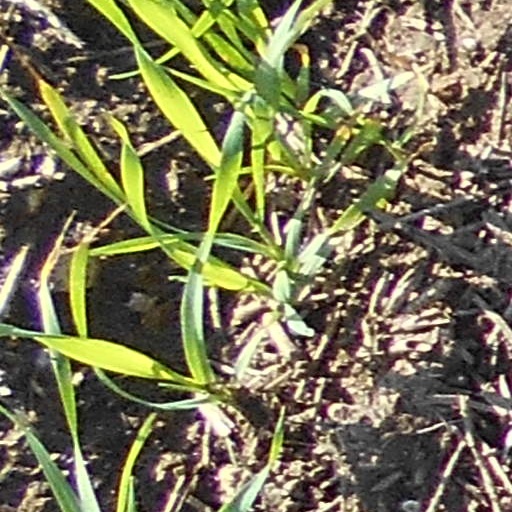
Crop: wheat